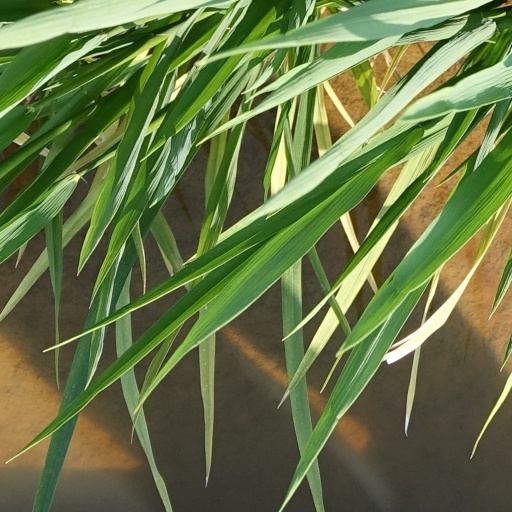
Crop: rice